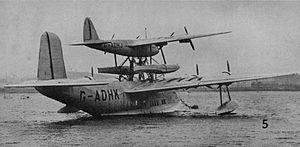
Le décollage assisté consiste à permettant aux aéronefs de prendre leur envol avec l'aide d'un système extérieur, par opposition à un décollage classique dans lequel l'aérodyne utilise exclusivement sa propre puissance. Plusieurs raisons peuvent expliquer le besoin de recours à une assistance : masse de l'avion dépassant la masse maximale normale au décollage, puissance insuffisante, longueur de piste disponible insuffisante. Le décollage assisté est également requis pour les planeurs, qui n'ont pas de moteur et ne peuvent pas décoller seuls.